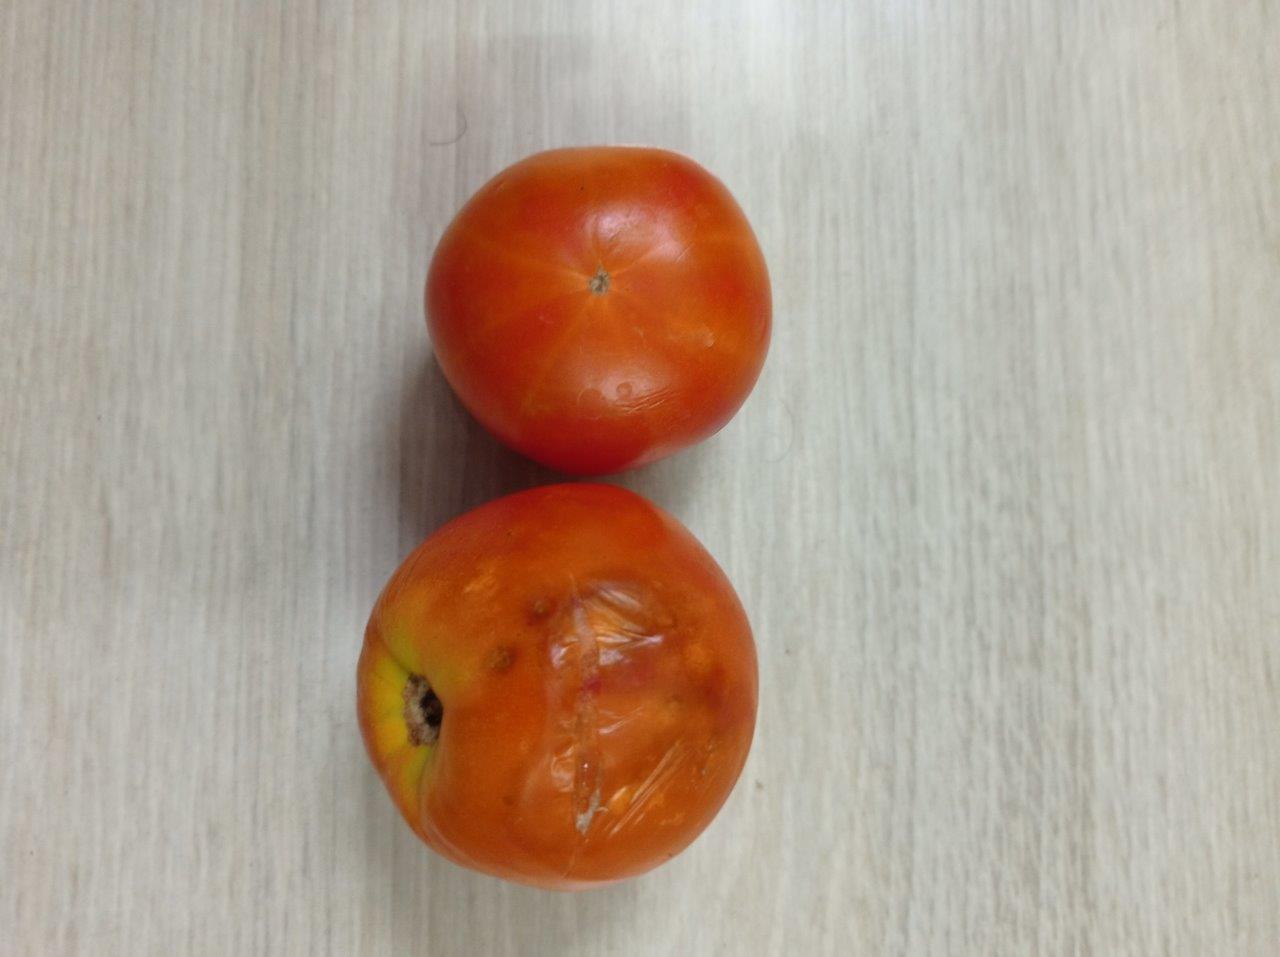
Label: Rotten